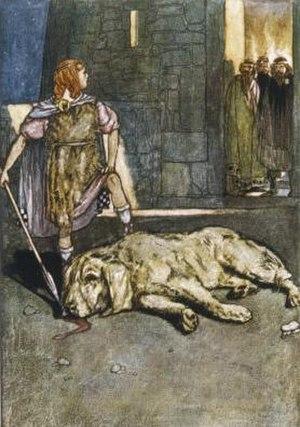
Sire Gauvain et le Chevalier vert est un roman de chevalerie en vers allitératifs rédigé en moyen anglais vers la fin du XIVᵉ siècle.
Mû, est la 29ᵉ et dernière aventure de Corto Maltese écrite et dessinée par Hugo Pratt.
Cúchulainn est le prototype du héros et l'un des personnages les plus importants de la mythologie celtique irlandaise, un quasi-dieu. Sa force physique, ses pouvoirs magiques et ses soutiens divins en font un homme extraordinaire, capable de tout. L'une de ses armes favorites est le gae bolga, le « javelot-foudre », mortel à tous les coups : quand il pénètre dans le corps d'un ennemi, l'extrémité ferrée se déploie en de nombreuses pointes – c'est lors de son séjour en Écosse, chez Scáthach, que Cúchulainn en apprend le maniement.